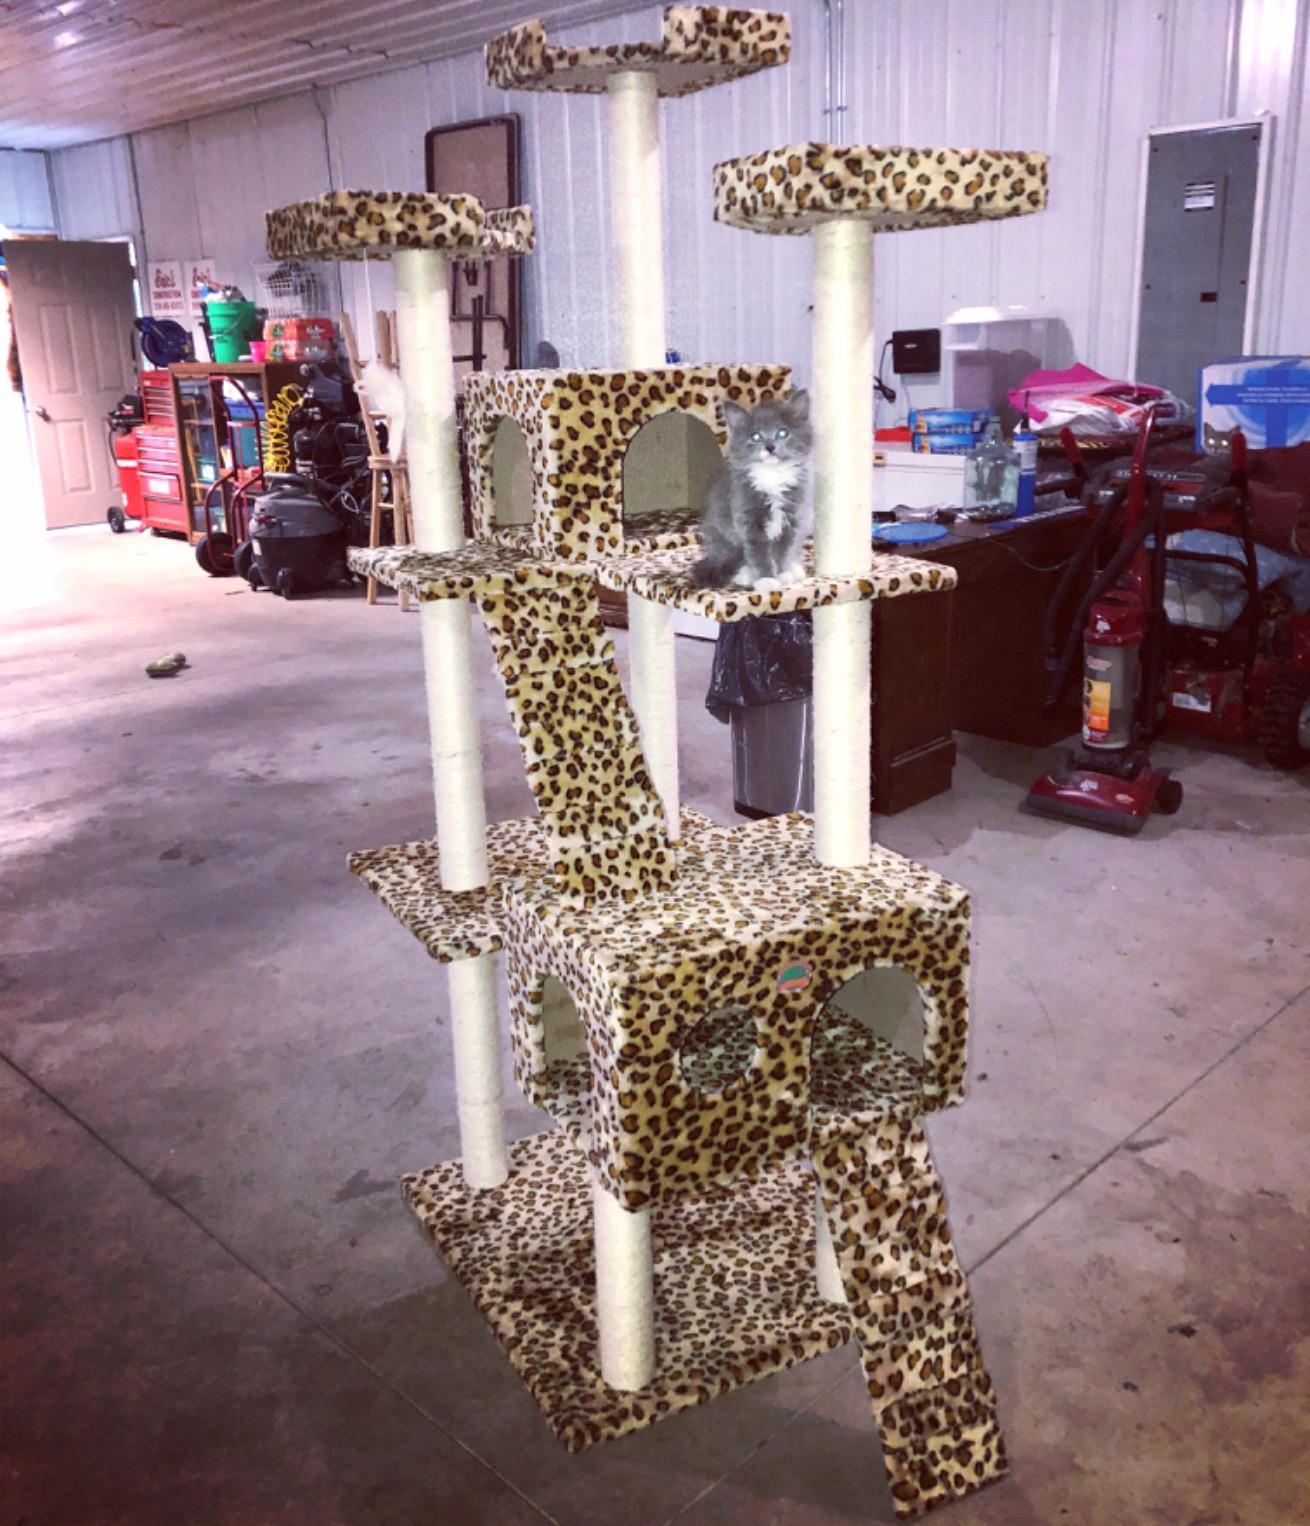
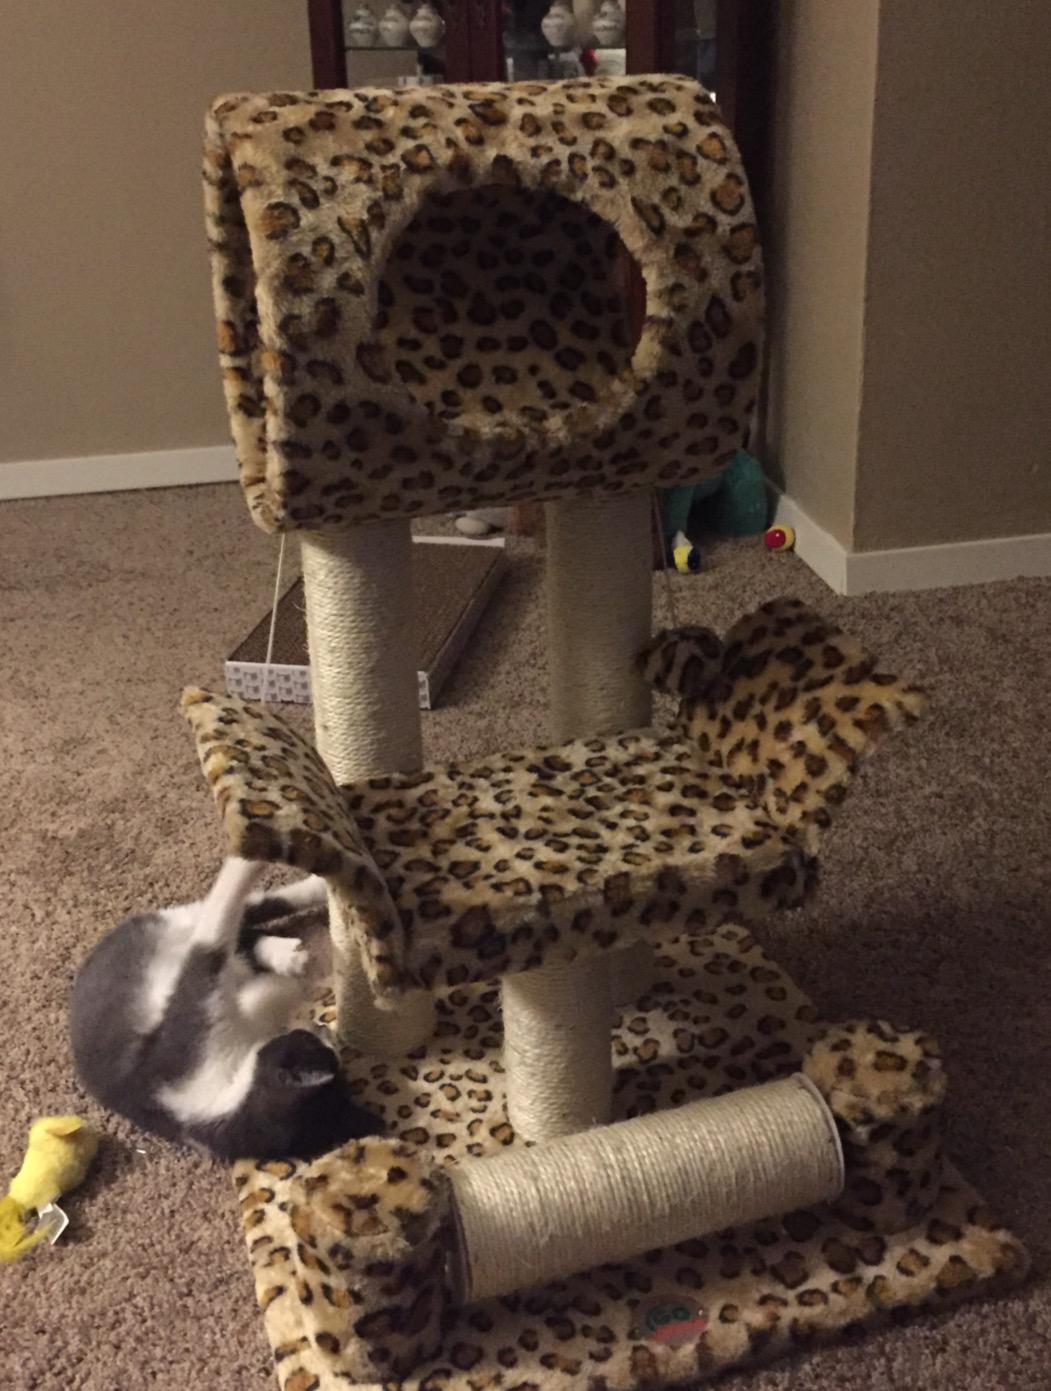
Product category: items_cat tree
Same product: no